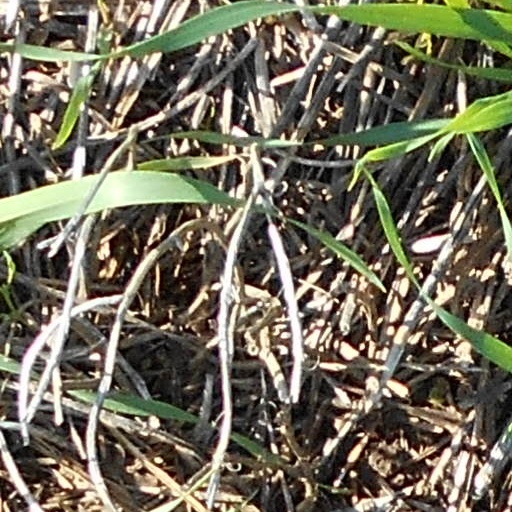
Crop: wheat